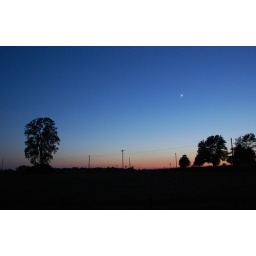
the sliver of the moon was so pretty in the bright blue sky tonight!